Chung Il-kwon

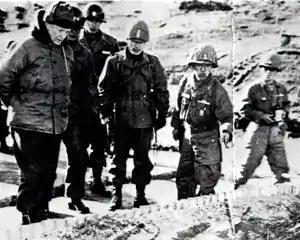
Korean WarDwight D. Eisenhower, Kim Baik-Il, Baik Seon-yup, Chung Il-kwon

Chung was born in Ussuriysk in Primorsky Krai, Russia, where his father worked as an interpreter for the Imperial Russian Army. After the Bolshevik Revolution of 1917, his father moved the family to his hometown Kyongwon County, Kankyōhoku Province, Korea, Empire of Japan (now North Hamgyong Province, North Korea). However, in 1930, the family relocated to what is now Yanbian Korean Autonomous Prefecture in Manchuria, where Chung grew up in extreme poverty. Because he was raised in Korea when it was still occupied by Japan, he was given the name of Ikken Nakashima.